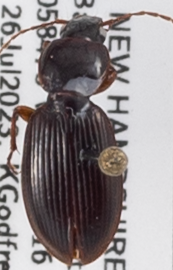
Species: Synuchus impunctatus
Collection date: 2023-07-26
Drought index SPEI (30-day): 2.09
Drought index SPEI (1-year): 1.28
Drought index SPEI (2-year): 0.39